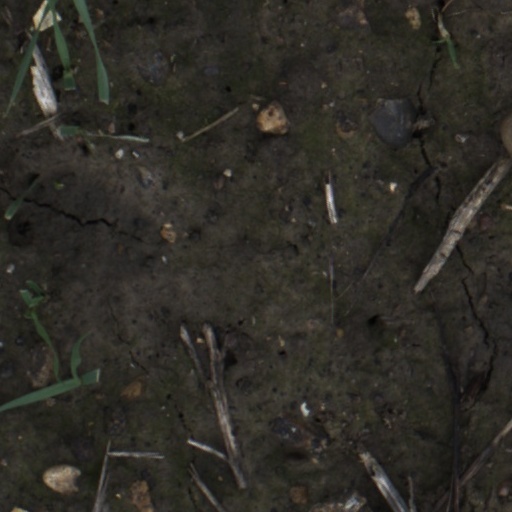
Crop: wheat